Too Hot to Handle (1960 film)

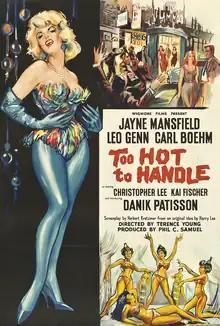
Theatrical release poster

Too Hot to Handle (U.S. title: Playgirl After Dark) is a 1960 British neo-noir crime thriller film directed by Terence Young and starring Jayne Mansfield, Leo Genn and Carl Boehm. The screenplay was by Herbert Kretzmer from a story by Harry Lee.